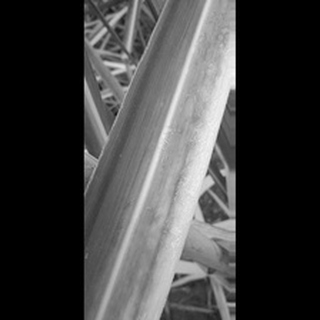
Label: sugarcane_yellow_leaf_disease